Raleigh and Gaston / Seaboard Coast Line Building

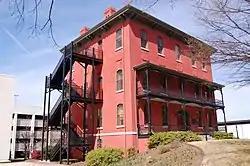
Raleigh and Gaston / Seaboard Coast Line Building at its new 413 North Salisbury Street location

The Raleigh and Gaston / Seaboard Coast Line Building is an historic building in Raleigh, North Carolina, that was once home to the Raleigh and Gaston Railroad and subsequently the Raleigh office of the Seaboard Coast Line Railroad. The three-story brick building is one of Raleigh's earliest surviving office buildings and served as a railroad office for more than 100 years.